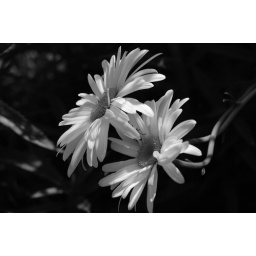
I tried this in black and white and color. Not sure which one I like better. So I put both.